Sans-culottes

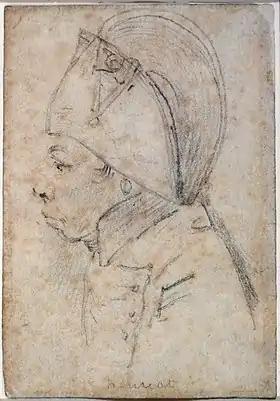
François Hanriot (Rue Mouffetard); drawing by Gabriel in the Carnavalet Museum

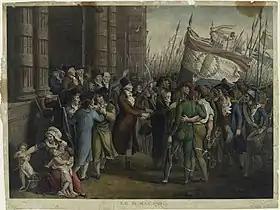
The uprising of the Parisian from 31 May to 2 June 1793. The scene takes place in front of the Deputies Chamber in the Tuileries. The depiction shows Marie-Jean Hérault de Séchelles and Pierre Victurnien Vergniaud.

On 27 April 1791, Robespierre opposed plans to reorganize the National Guard and restrict its membership to active citizens, largely property owners. He demanded the reconstitution of the army on a democratic basis to allow passive citizens. He felt that the army had to become the instrument of defence of the Revolution and no longer be a threat to it. On 28 April, despite Robespierre's intensive campaign, the principle of an armed bourgeois militia was definitively enacted in the Assembly.